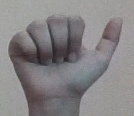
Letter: dhad